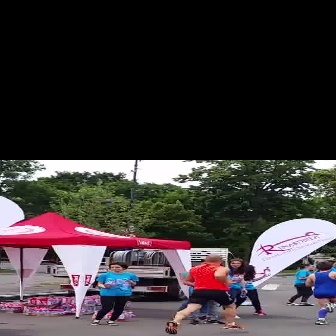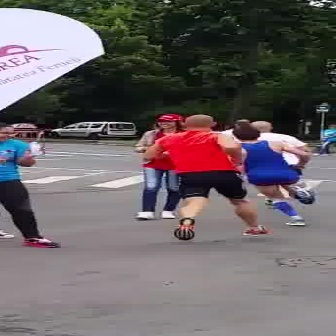
  Please identify the target specified by the bounding box [163,253,244,334] in the first image and locate it in the second image. Return the coordinates in [x_min,y_min,x_max,y_max] format.
Answer: [143,113,269,240]